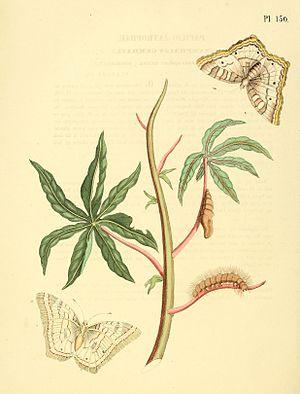
Anartia jatrophae est une espèce néotropicale de lépidoptères de la famille des Nymphalidae.